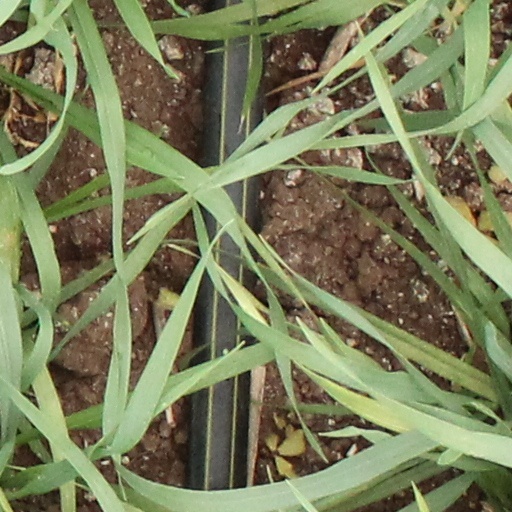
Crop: wheat